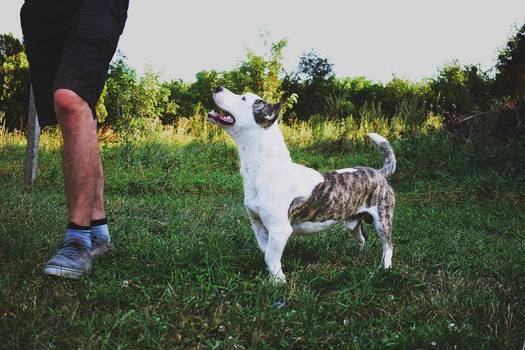
Label: No Watermark